IL Varden Meråker

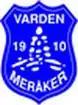
Logo.

Idrettslaget Varden Meråker is a multi-sports club from Meråker Municipality, Norway.